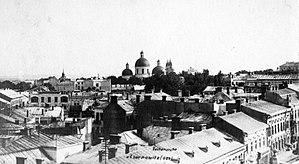
Tchernivtsi ou Tchernovtsy ou encore Tchernowitz est une ville d'Ukraine, la capitale administrative de l'oblast de Tchernivtsi. C'est le centre traditionnel de la Bucovine.
La 3ᵉ armée austro-hongroise est une grande unité de l'armée austro-hongroise pendant la Première Guerre mondiale. Déployée sur le front de l'Est en Galicie, elle est ensuite envoyée sur le front serbe puis le front italien avant de retourner sur le front de l'Est.